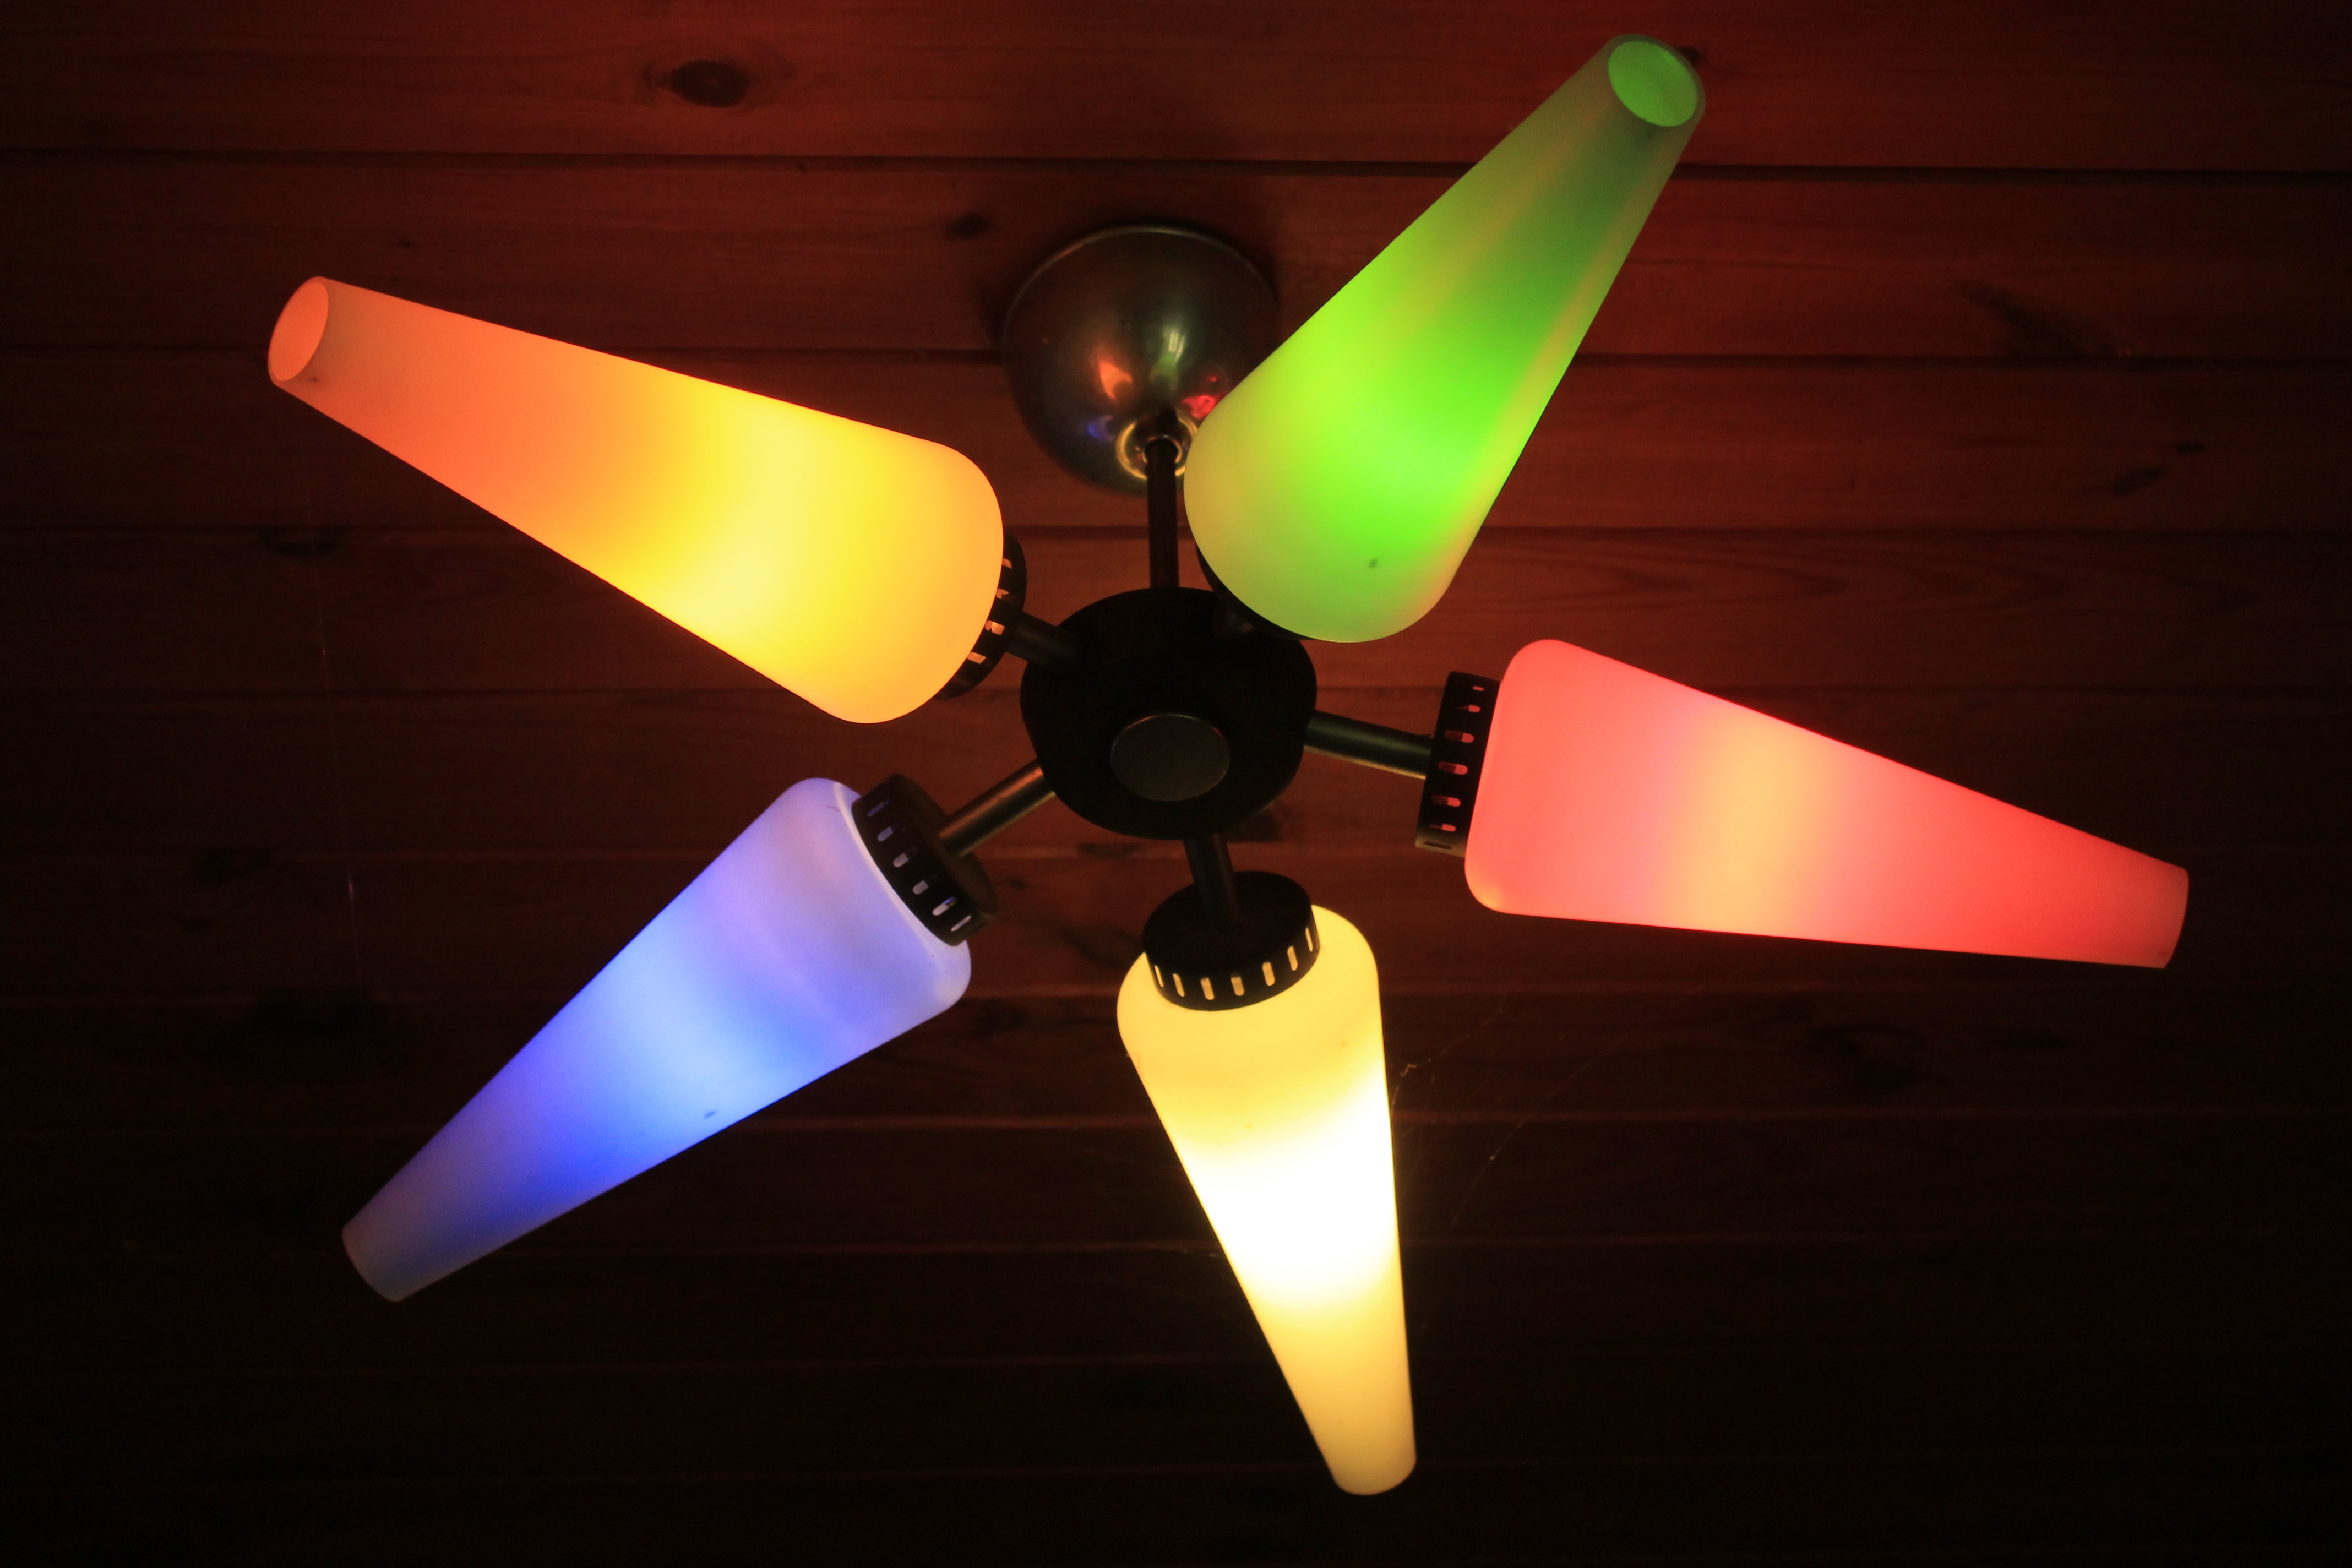
light, retro, lamp, colorful, yellow, lighting, stylish, ceiling lamp, ceiling fan